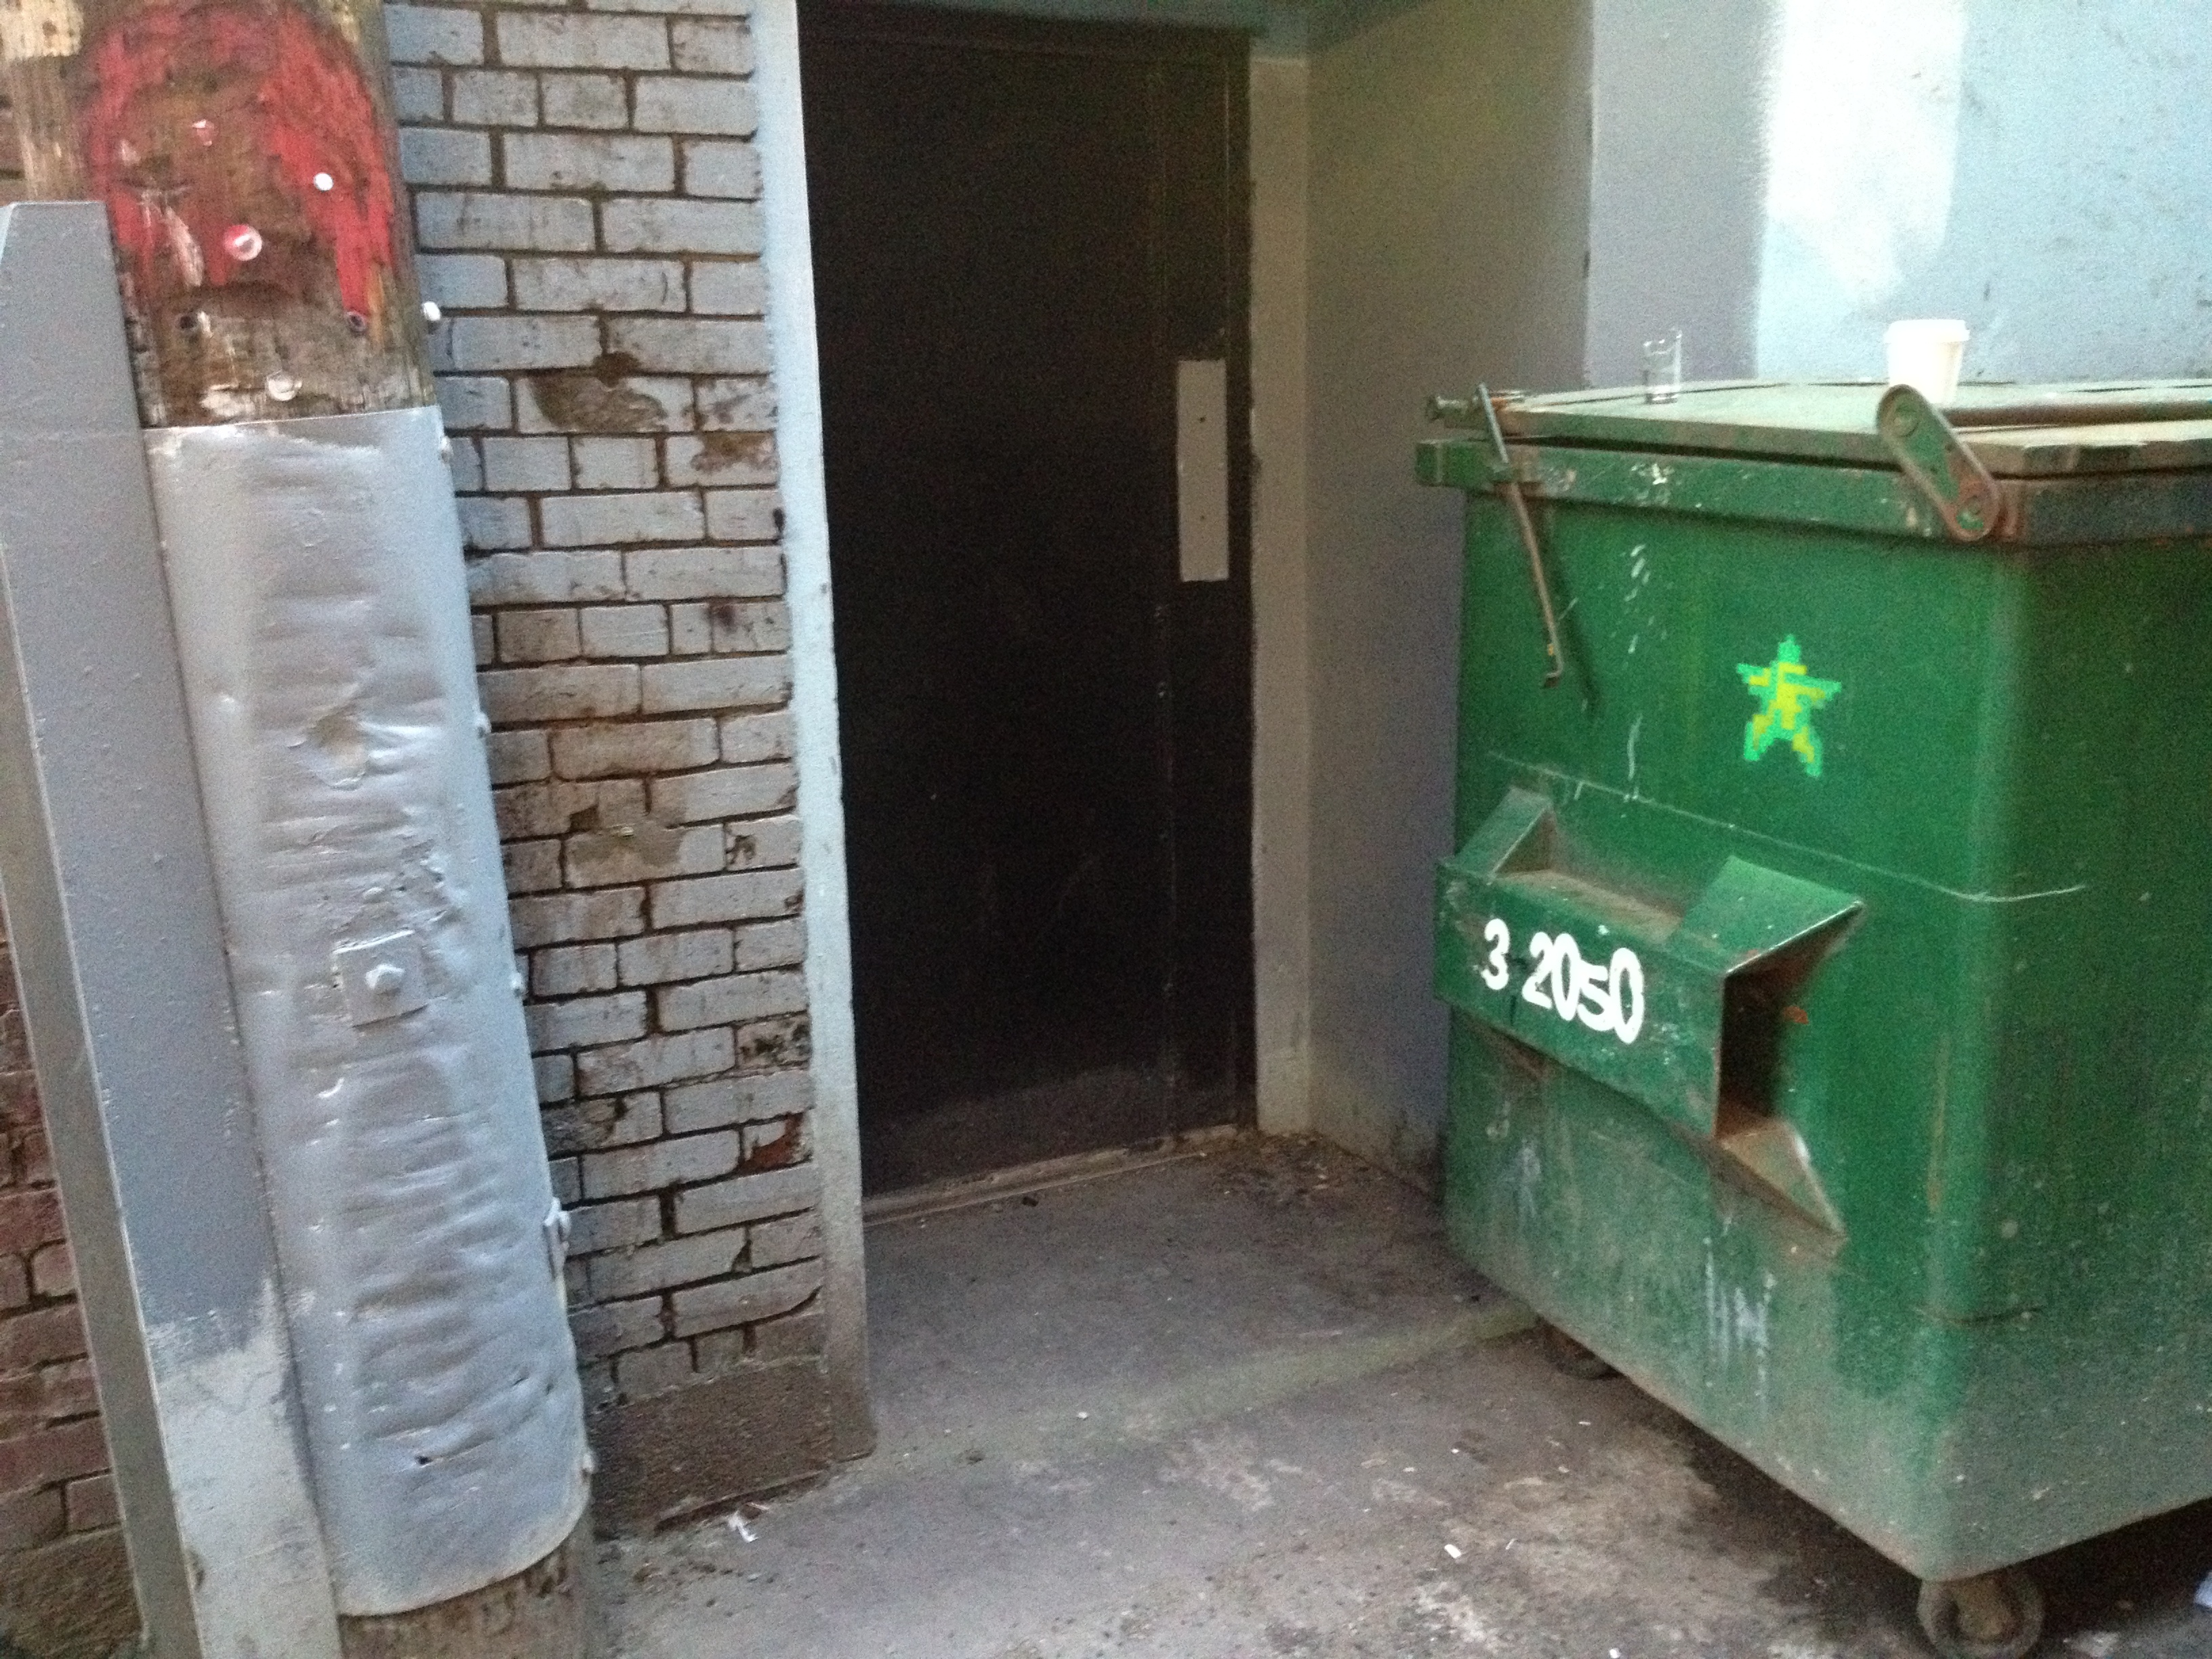
deaddrop, man made object